Derby County F.C. in European football

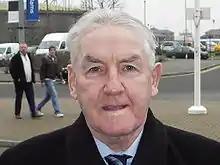
Dave Mackay "(2006 image)", manager during Derby's début UEFA Cup season.

Dave Mackay first led Derby into Europe when he took the club to a third-place finish in the 1973–74 after taking over from Brian Clough in October 1973. This was Derby's first entry into the UEFA Cup and the second round draw against Atlético Madrid marked Derby's first ever involvement in a penalty shootout; Derby won the shoot-out 7–6. That success put them into the third round, in which County drew Velež. After a 3–1 first leg victory at the Baseball Ground, Derby were beaten 4–1 away and eliminated as a result.